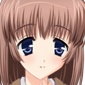
Portrait style: Anime Portrait